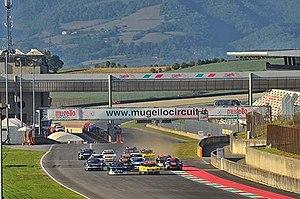
Le circuit du Mugello est un circuit automobile situé dans la région du Mugello, au nord-est de Florence.
La Mitjet est une catégorie de voitures sportives low cost destinée à participer à des épreuves automobiles, dont le slogan est « la course pour tous ». Dans les compétitions, toutes les voitures sont techniquement identiques et seuls quelques réglages simples peuvent être apportés. Ces autos et compétitions ont été créées par Jean-Philippe Dayraut, pilote professionnel, afin de donner la possibilité à des pilotes amateurs et professionnels de s'adonner aux sports automobiles pour un coût minimum.